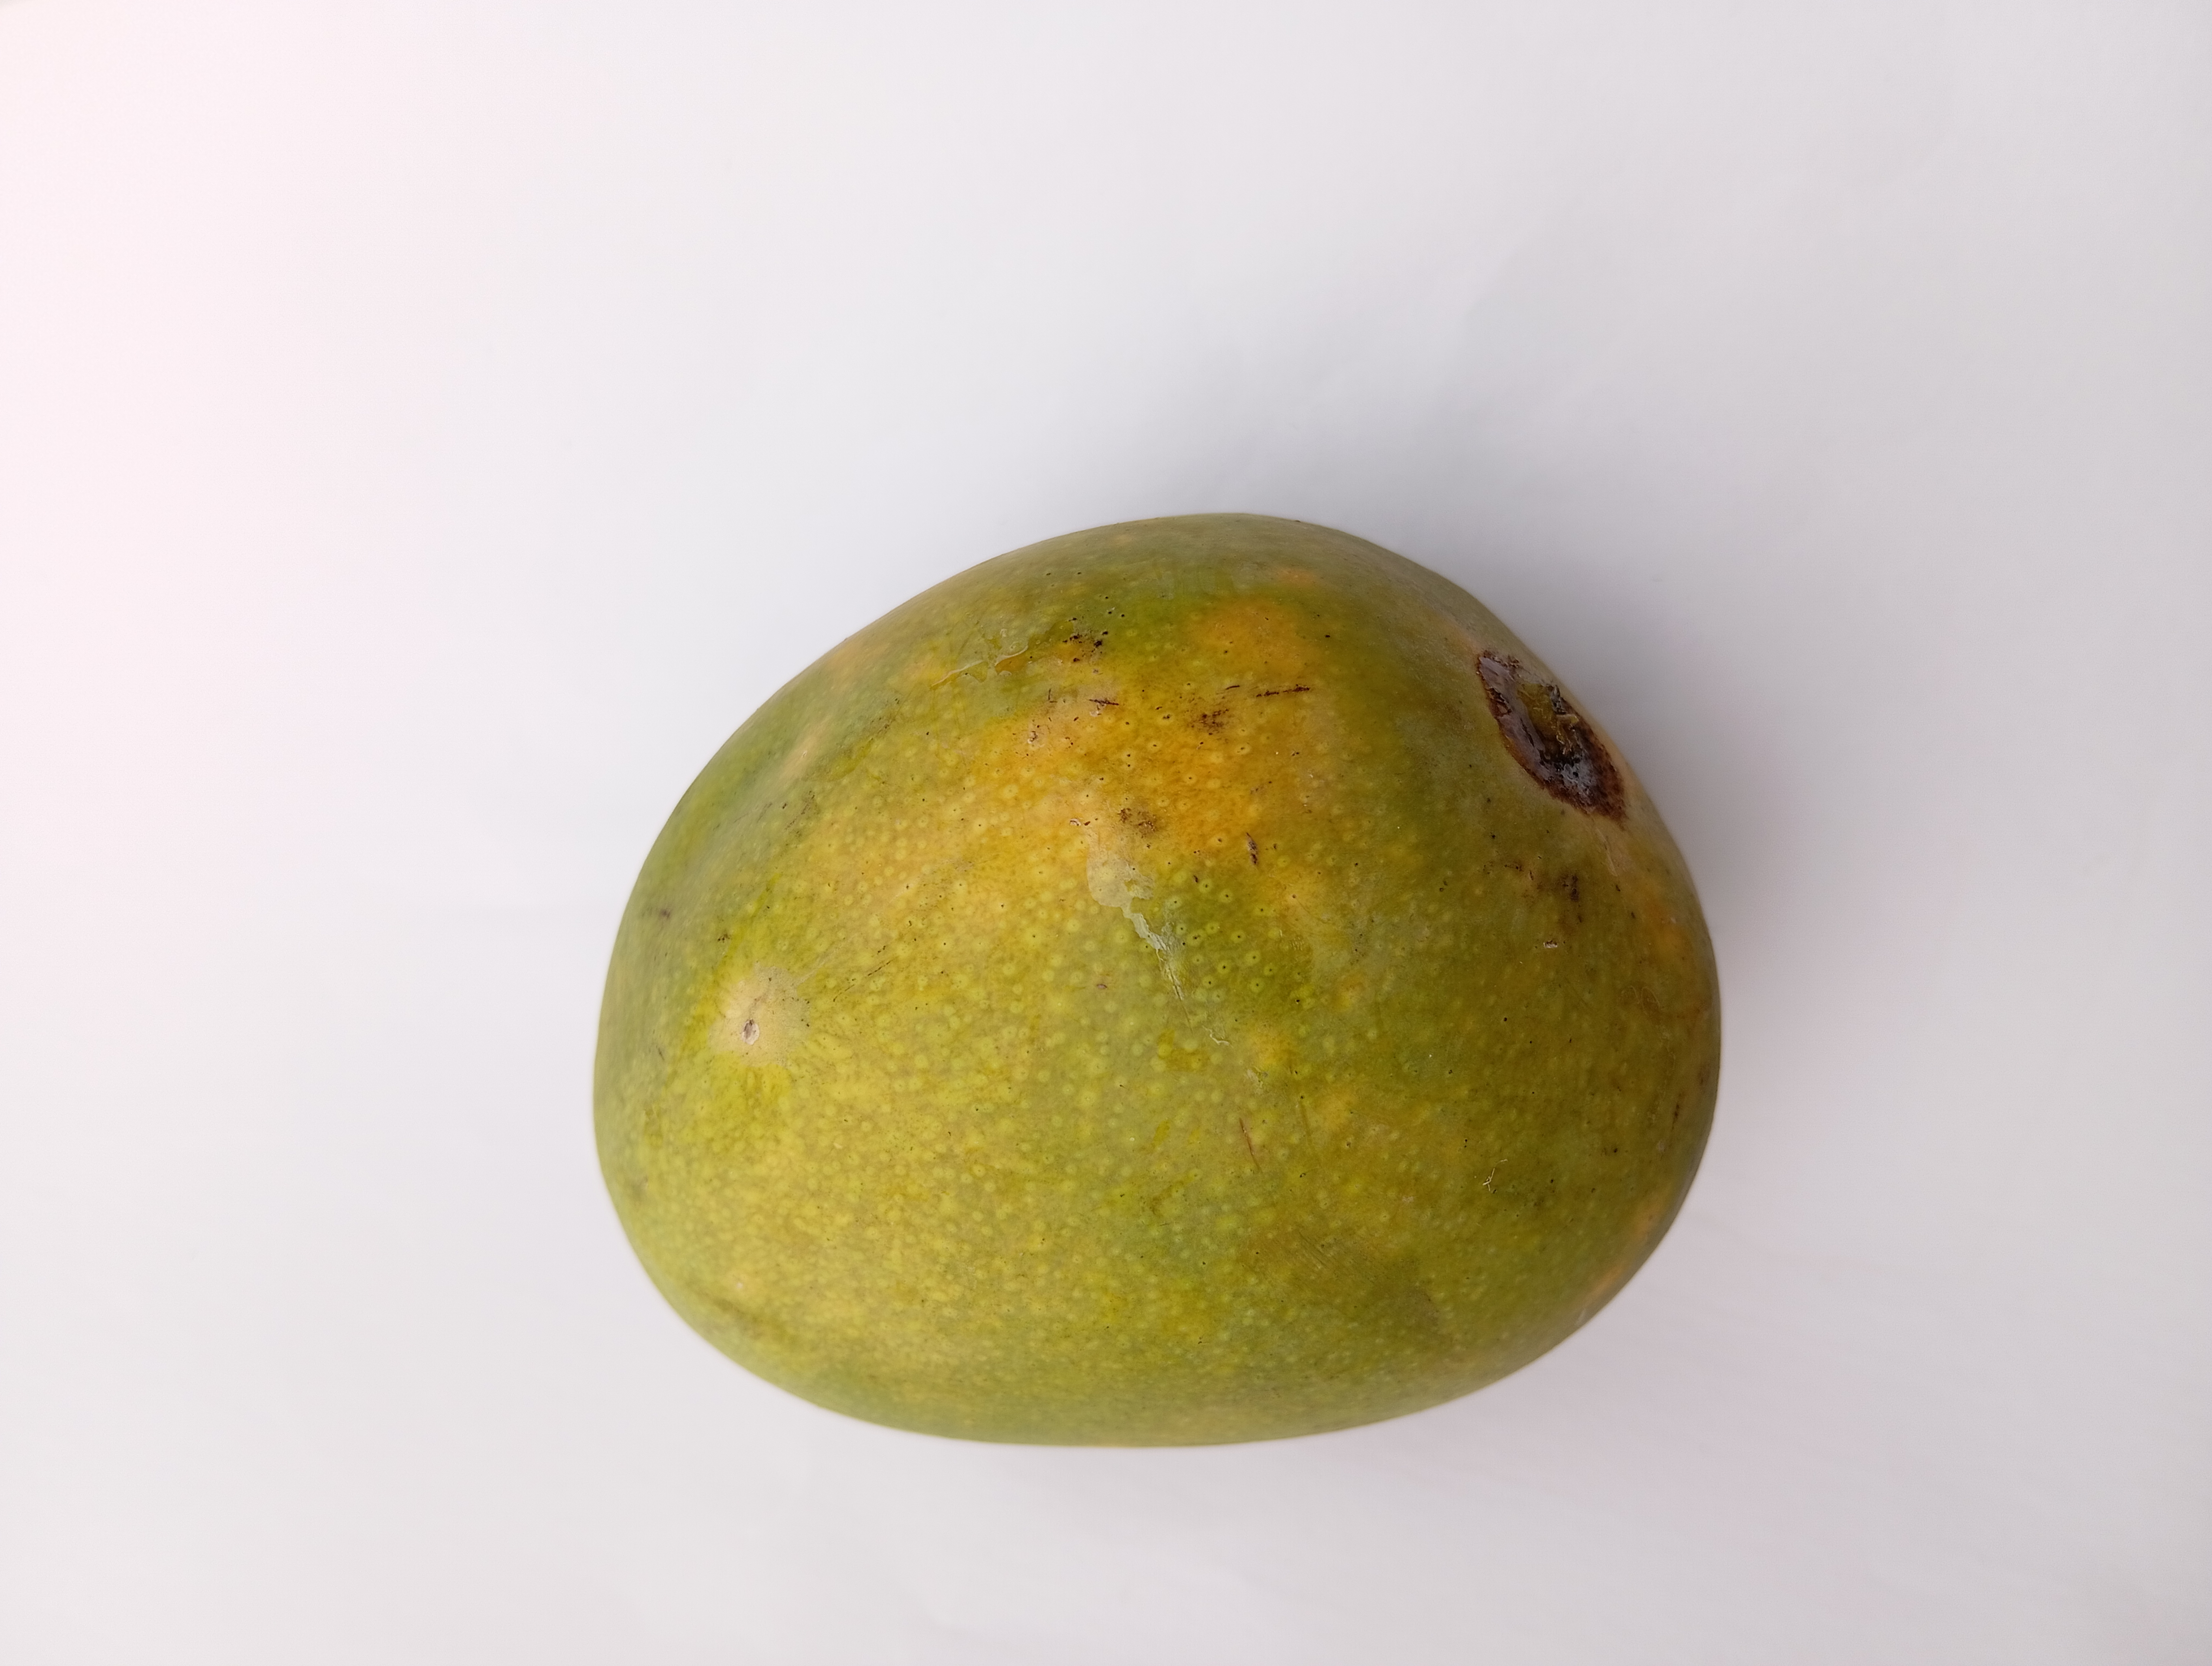
Mango variety: Himsagar